San Francisco

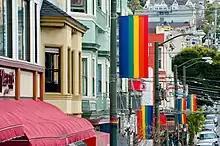
The gay pride flag was originally developed in San Francisco.

San Francisco's violent crime rate is low compared to other major cities, though many residents are still concerned about it.